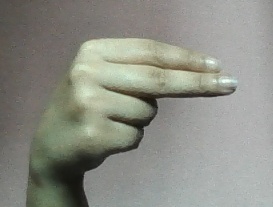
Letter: ain